Ingrid Yeung Ho Poi-yan

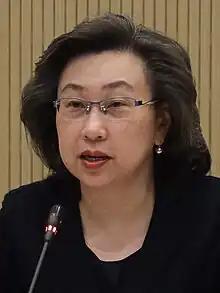
Yeung in 2023

Ingrid Yeung Ho Poi-yan is the current Secretary for the Civil Service in Hong Kong, appointed on 1 July 2022 as part of John Lee's administration.